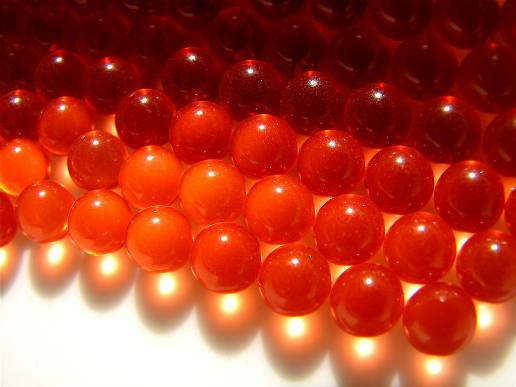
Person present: No